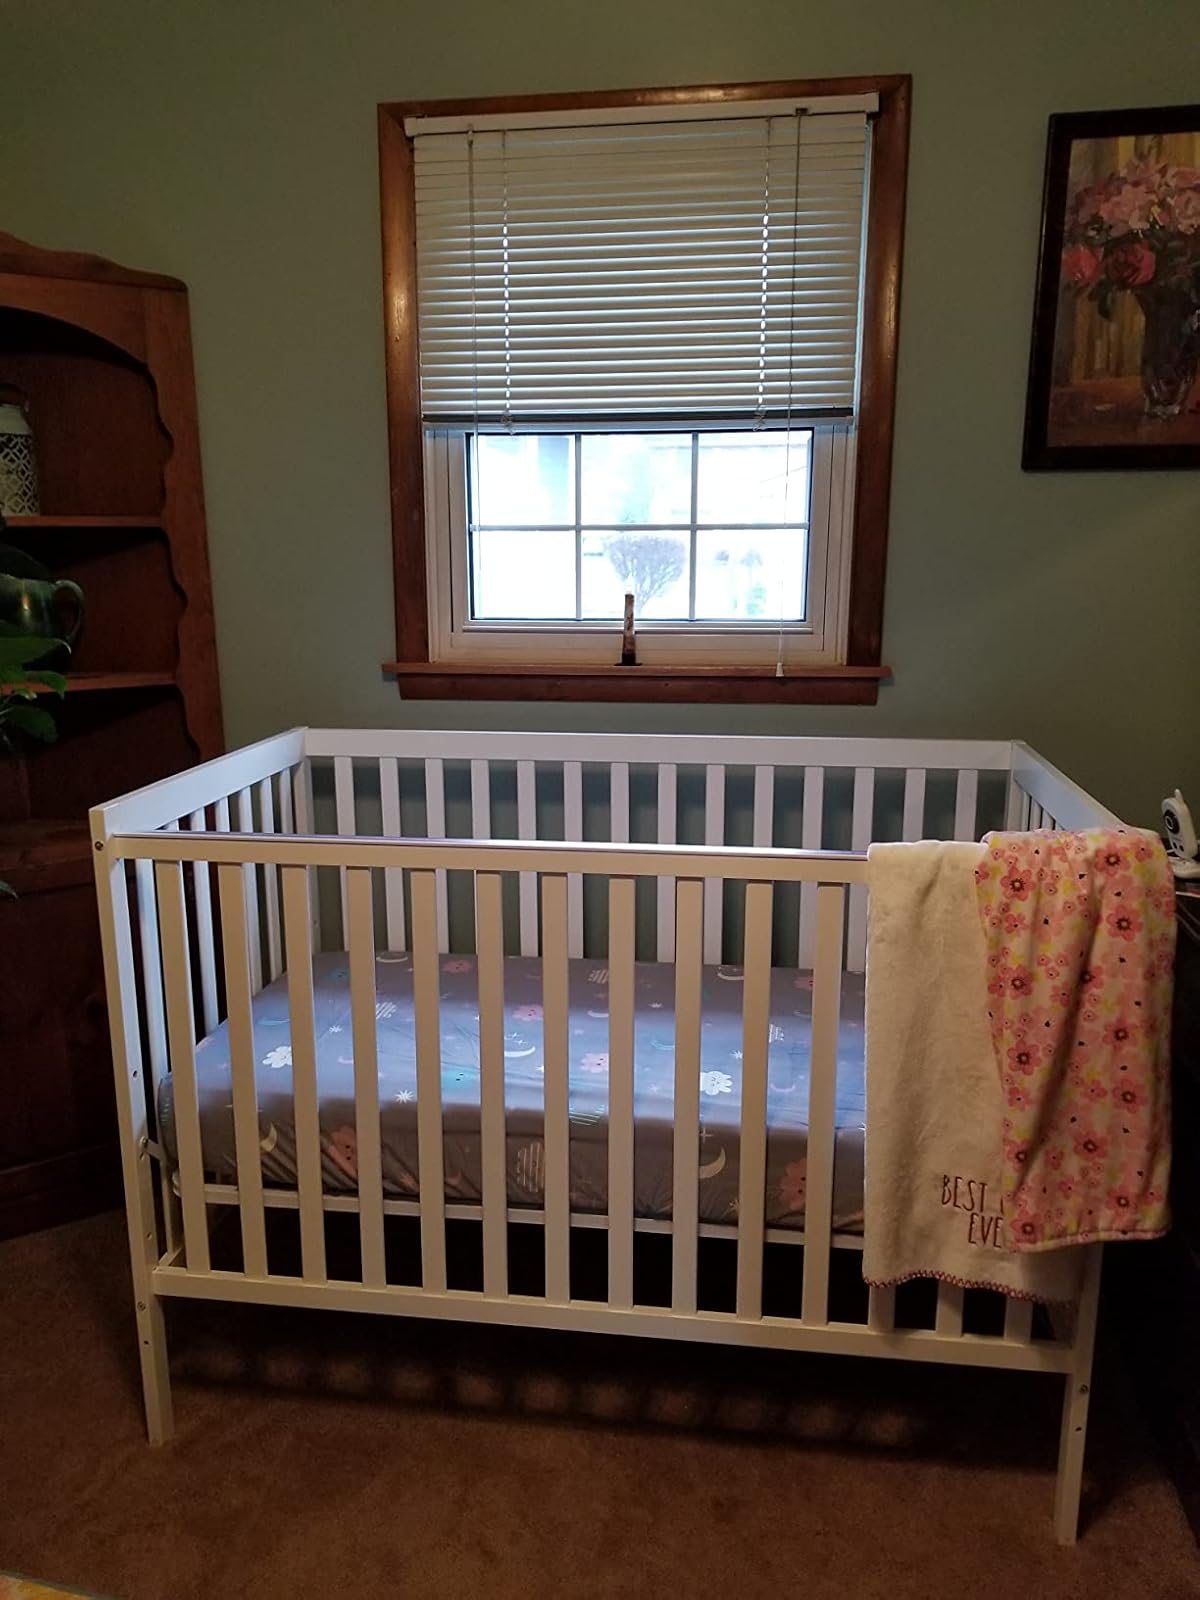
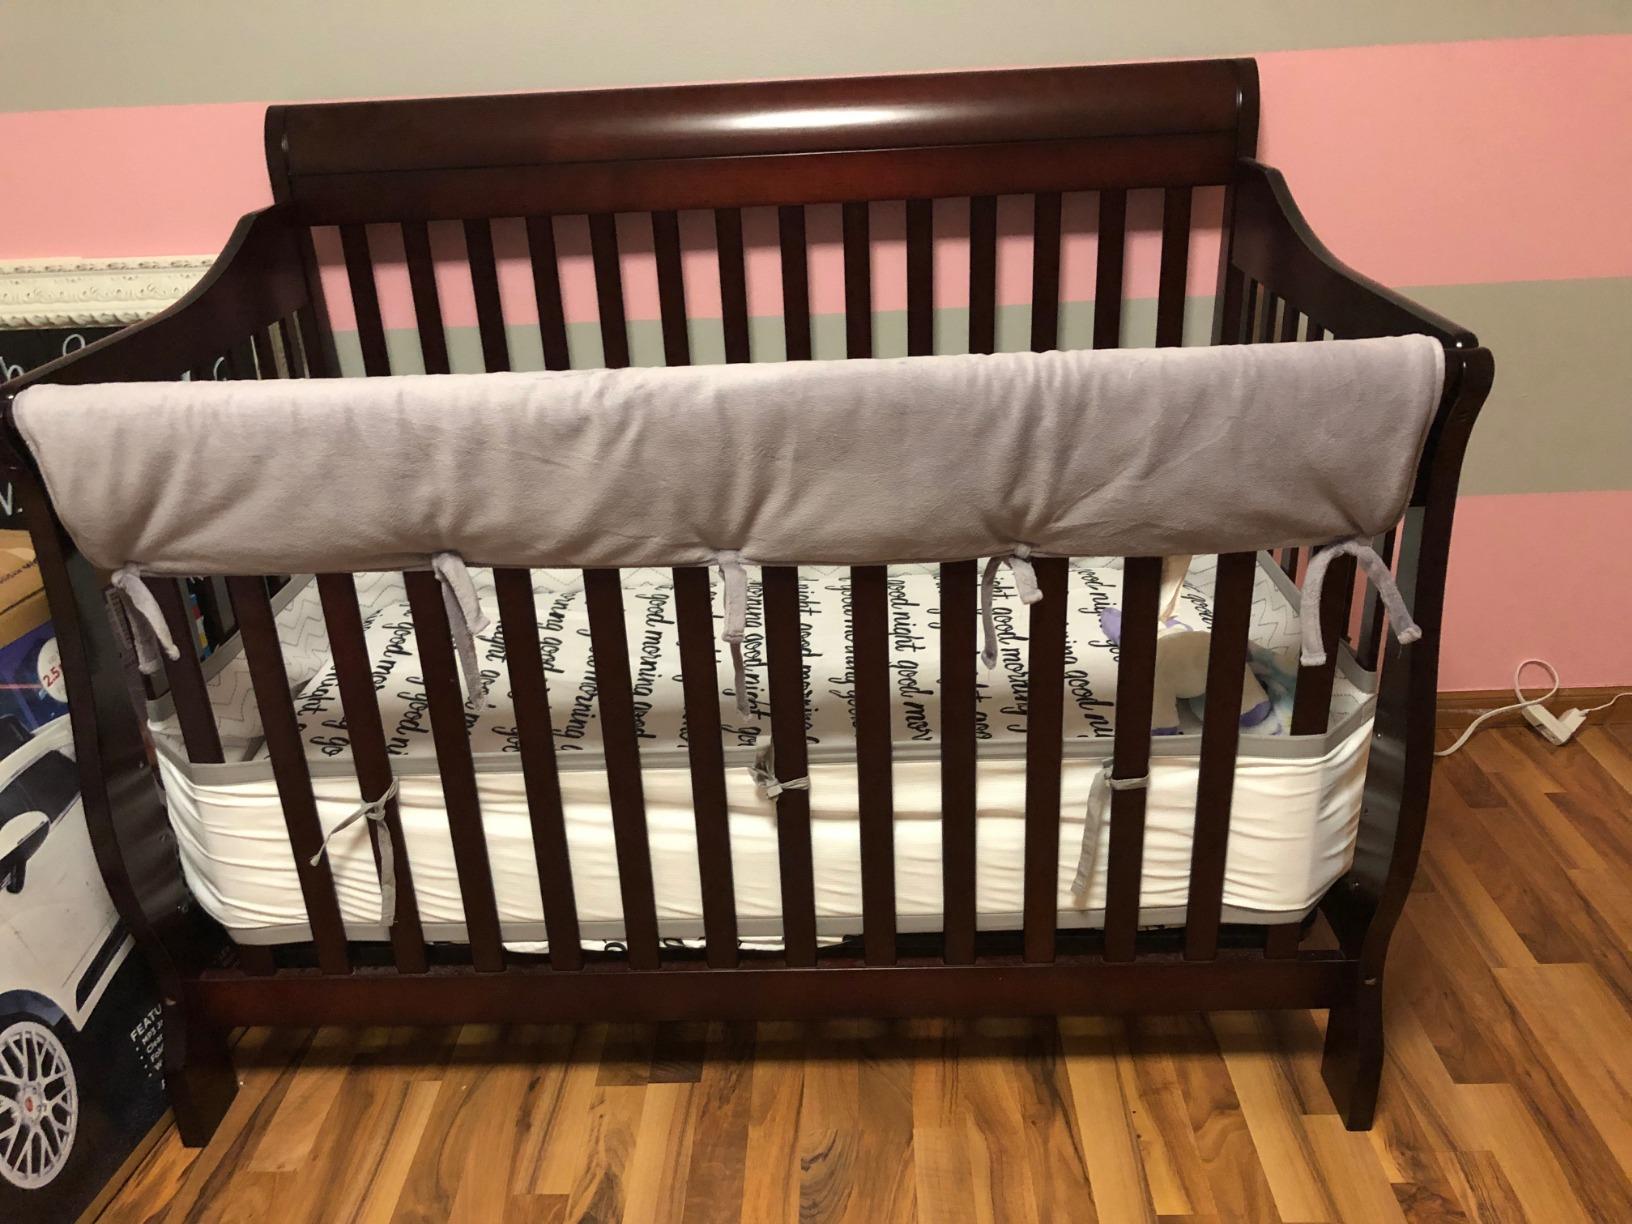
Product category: products_crib
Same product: no